Chinese Communist Revolution

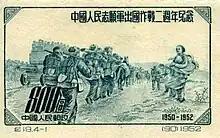
Chinese troops in Korea depicted on a 1952 Chinese postage stamp

In late 1948, the CCP and the newly rechristened "People's Liberation Army" (PLA) launched the decisive Liaoshen Campaign. The PLA finally captured for good the northern cities of Shenyang and Changchun and consolidated control of the Northeast. The New 1st Army, regarded as the best KMT army, was forced to surrender after the CCP conducted a brutal six-month siege of Changchun that resulted in more than 150,000 civilian deaths from starvation.